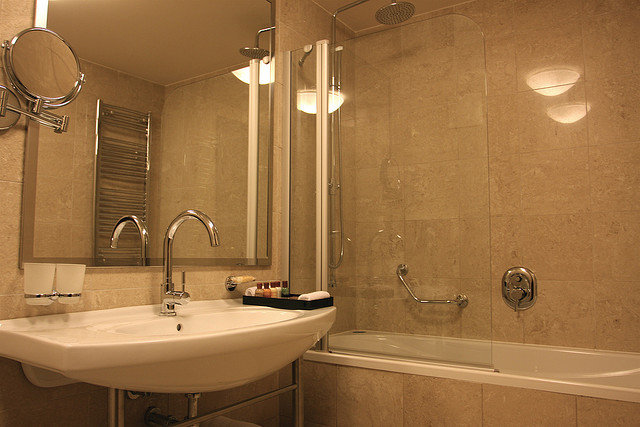
user: Given an image and a question. Answer the question in a short answer. Question: Is this a full bath or a half bath? Short Answer:
assistant: full